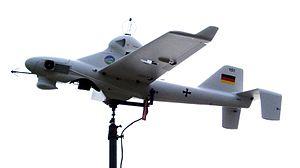
Le Luna X 2000 est un drone tactique de reconnaissance et de guerre électronique, en service dans la Bundeswehr depuis mars 2000, et fabriqué par l'Allemand EMT Penzberg